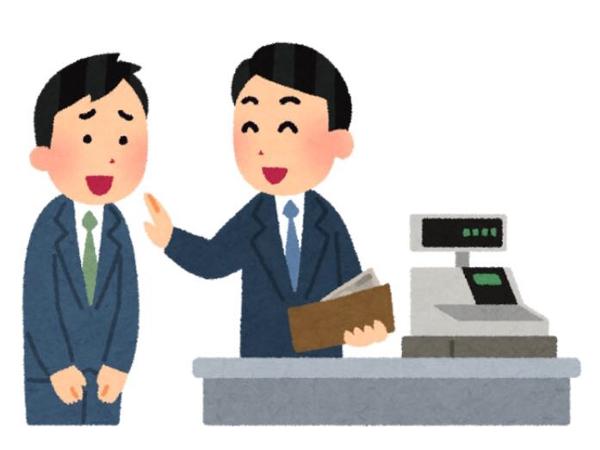
回答: ちょっと財布貸してな。